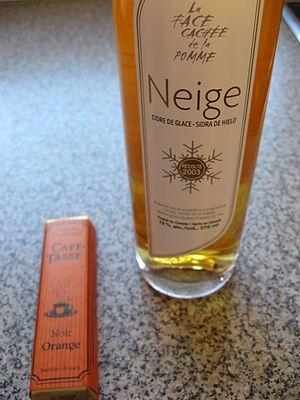
Cidre de glace
Le cidre de glace est un cidre dont la fermentation s'effectue sur un jus de pommes concentré par l'action du froid naturel.